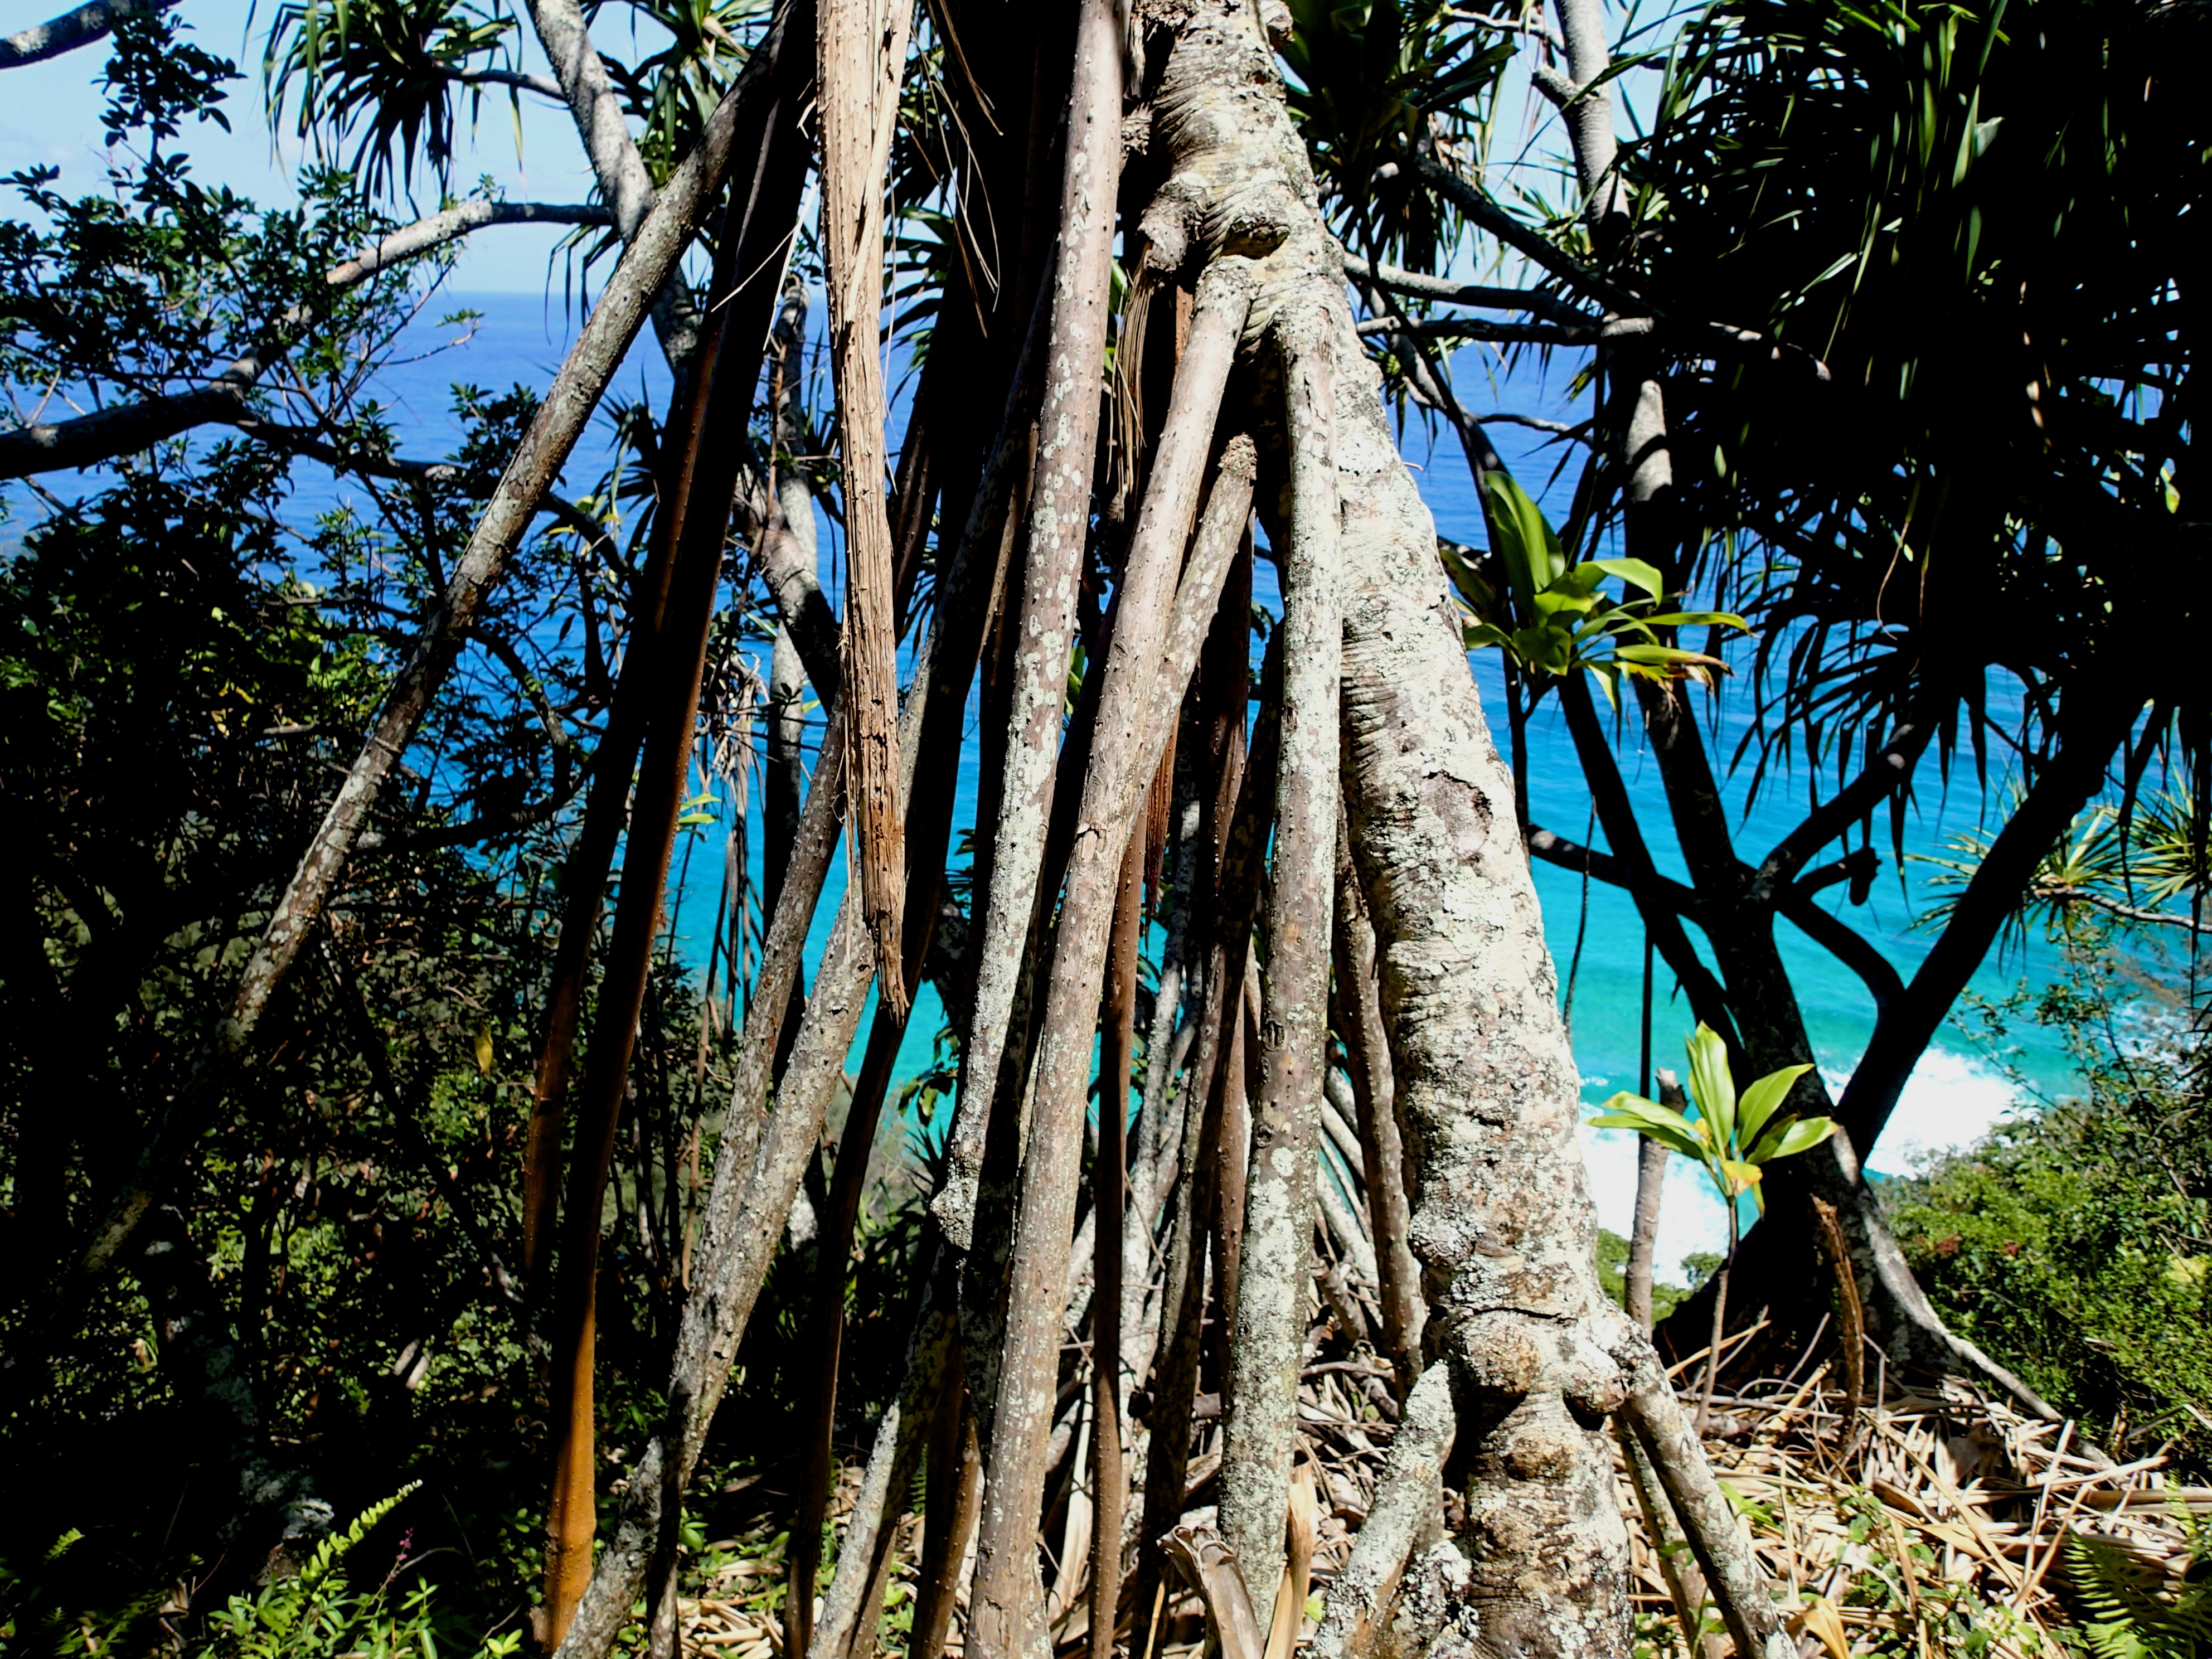
tree, nature, forest, wilderness, branch, plant, sunlight, leaf, flower, trunk, green, jungle, botany, flora, vegetation, rainforest, woodland, habitat, tropics, ecosystem, natural environment, woody plant, arecales